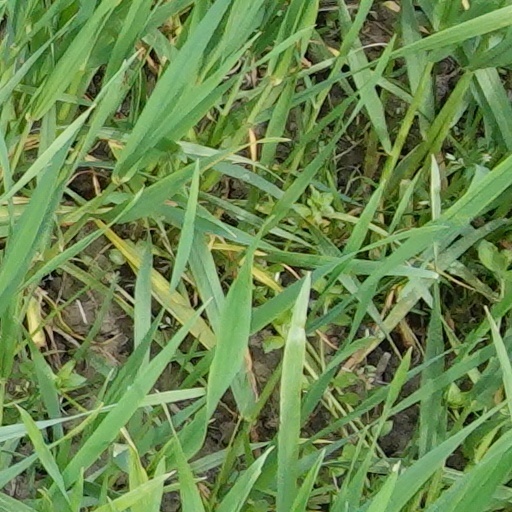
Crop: wheat